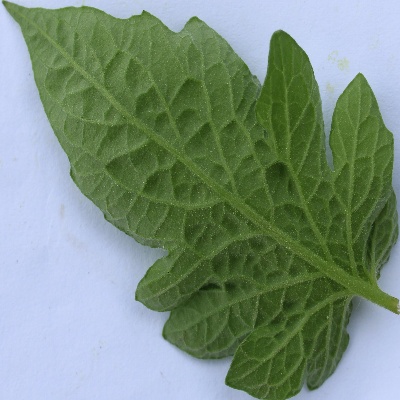
Crop: Tomato
Condition: healthy